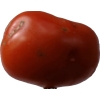
Label: tomato